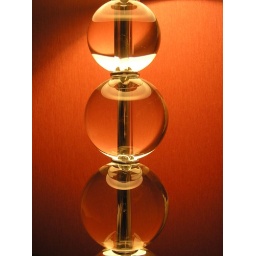
lamp base in the hotel room. what can i say, i was bored.